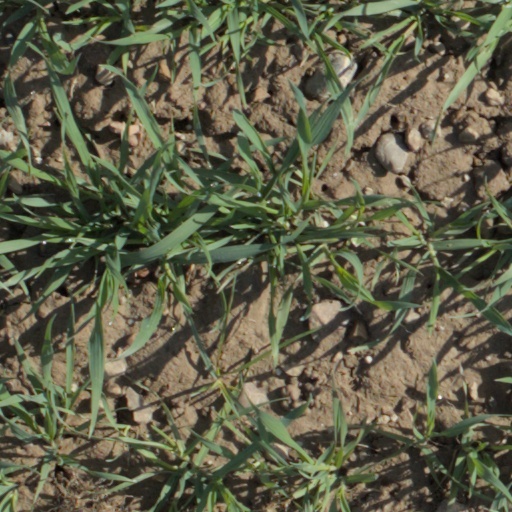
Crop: wheat